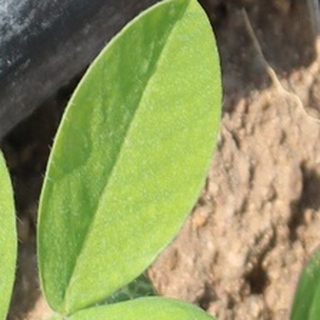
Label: healthy_groundnut